Tendai

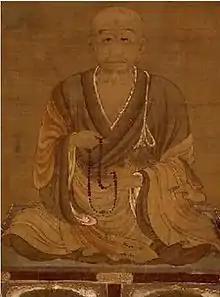
Genshin's "Ōjōyōshū" (往生要集, "Essentials of Birth in the Pure Land") had a considerable influence on later Pure Land teachers such as Honen and Shinran.

According to Jiko Hazama, the Tendai Buddhist worldview advocates a comprehensive form of Buddhism which sees all Buddhist teachings as being unified under an inclusive reading of the ekayāna teaching of the "Lotus Sutra". This holistic and inclusive form of Buddhism is based on the doctrinal synthesis of Tiantai Zhiyi, which was ultimately based on the "Lotus Sutra". Tendai's inclusive view of religion allowed it to reconcile Buddhist doctrine with aspects of Japanese culture such as Shinto and Japanese aesthetics. Tendai doctrines like original enlightenment and "honji suijaku" contributed to the integration of native Japanese religion with Tendai Buddhism.